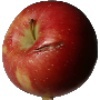
Label: braeburn_apple